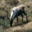
Label: deer